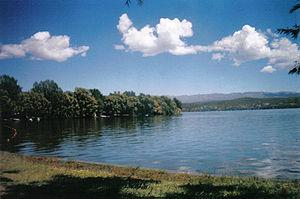
La province de San Luis est une subdivision de l'Argentine située au centre-ouest du pays. Sa capitale est la ville de San Luis.